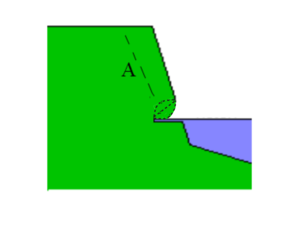
Les trois formes d'évolution de l'encoche littorale (phase convexe 1, phase linéaire 2 et phase concave 3) témoignent du stade de maturité de l'érosion.
En géomorphologie, une plate-forme littorale, appelée aussi platier rocheux ou plate-forme d'érosion marine, est une surface plane taillée par les vagues et la météorisation subaérienne dans une roche présentant un minimum de résistance, et qui s'élève lentement jusqu'à un pied de falaise. Cette entité géomorphologique découverte à marée basse est donc un des marqueurs les plus représentatifs de la dynamique érosive des côtes rocheuses.